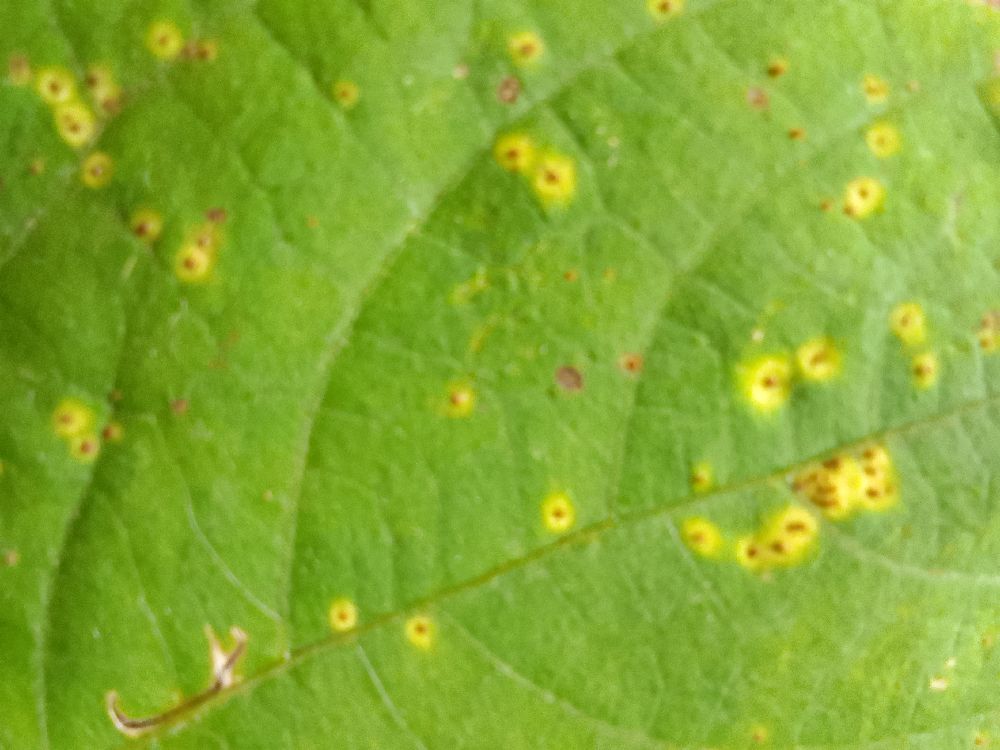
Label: rust